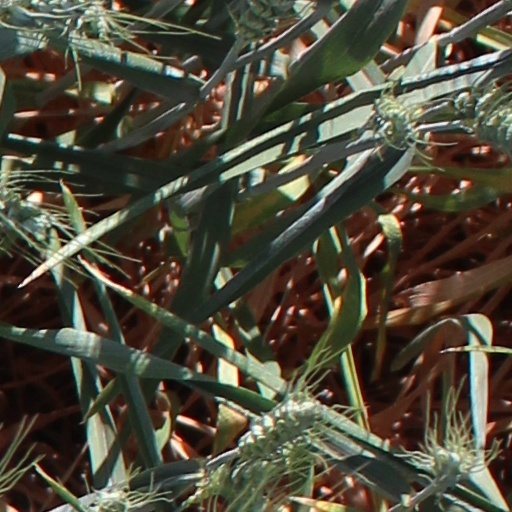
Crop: wheat